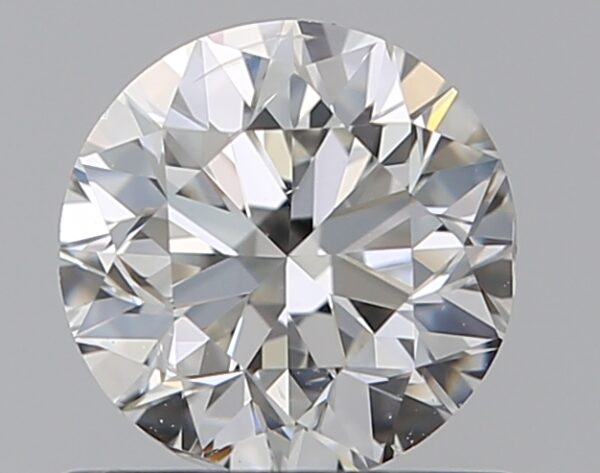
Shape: round
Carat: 0.57
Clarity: VS1
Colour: H
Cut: EX
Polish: EX
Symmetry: EX
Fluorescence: N
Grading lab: GIA
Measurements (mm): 5.31 x 5.33 x 3.31